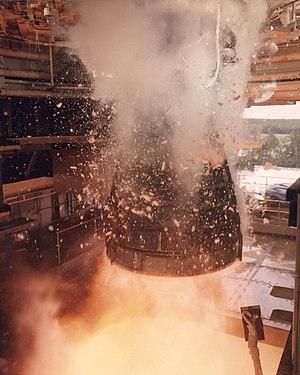
Le John C. Stennis Space Center, situé dans le comté de Hancock, le long du Mississippi dans l'État du Mississippi, est le plus important des bancs d'essais de moteurs-fusées de la NASA.